Nueva Vizcaya

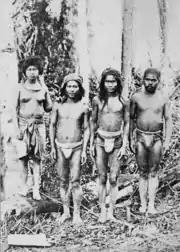
Ilongot tribe from Oyao in Nueva Vizcaya

The 15 municipalities of the province comprise a total of 275 barangays, with "Roxas" in Solano, Nueva Vizcaya as the most populous in 2010, and "Santa Rosa" in Santa Fe, Nueva Vizcaya as the least.